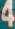
Number: 4